De Havilland Comet

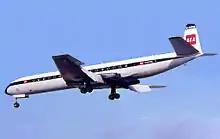
British European Airways Comet 4B at Berlin Tempelhof Airport in October 1968

The Comet 4 was a further improvement on the stretched Comet 3 with even greater fuel capacity. The design had progressed significantly from the original Comet 1, growing by and typically seating 74 to 81 passengers compared to the Comet 1's 36 to 44 (119 passengers could be accommodated in a special charter seating package in the later 4C series). The Comet 4 was considered the definitive series, having a longer range, higher cruising speed and higher maximum takeoff weight. These improvements were possible largely because of Avon engines, with twice the thrust of the Comet 1's Ghosts. Deliveries to BOAC began on 30 September 1958 with two 48-seat aircraft, which were used to initiate the first scheduled transatlantic services.